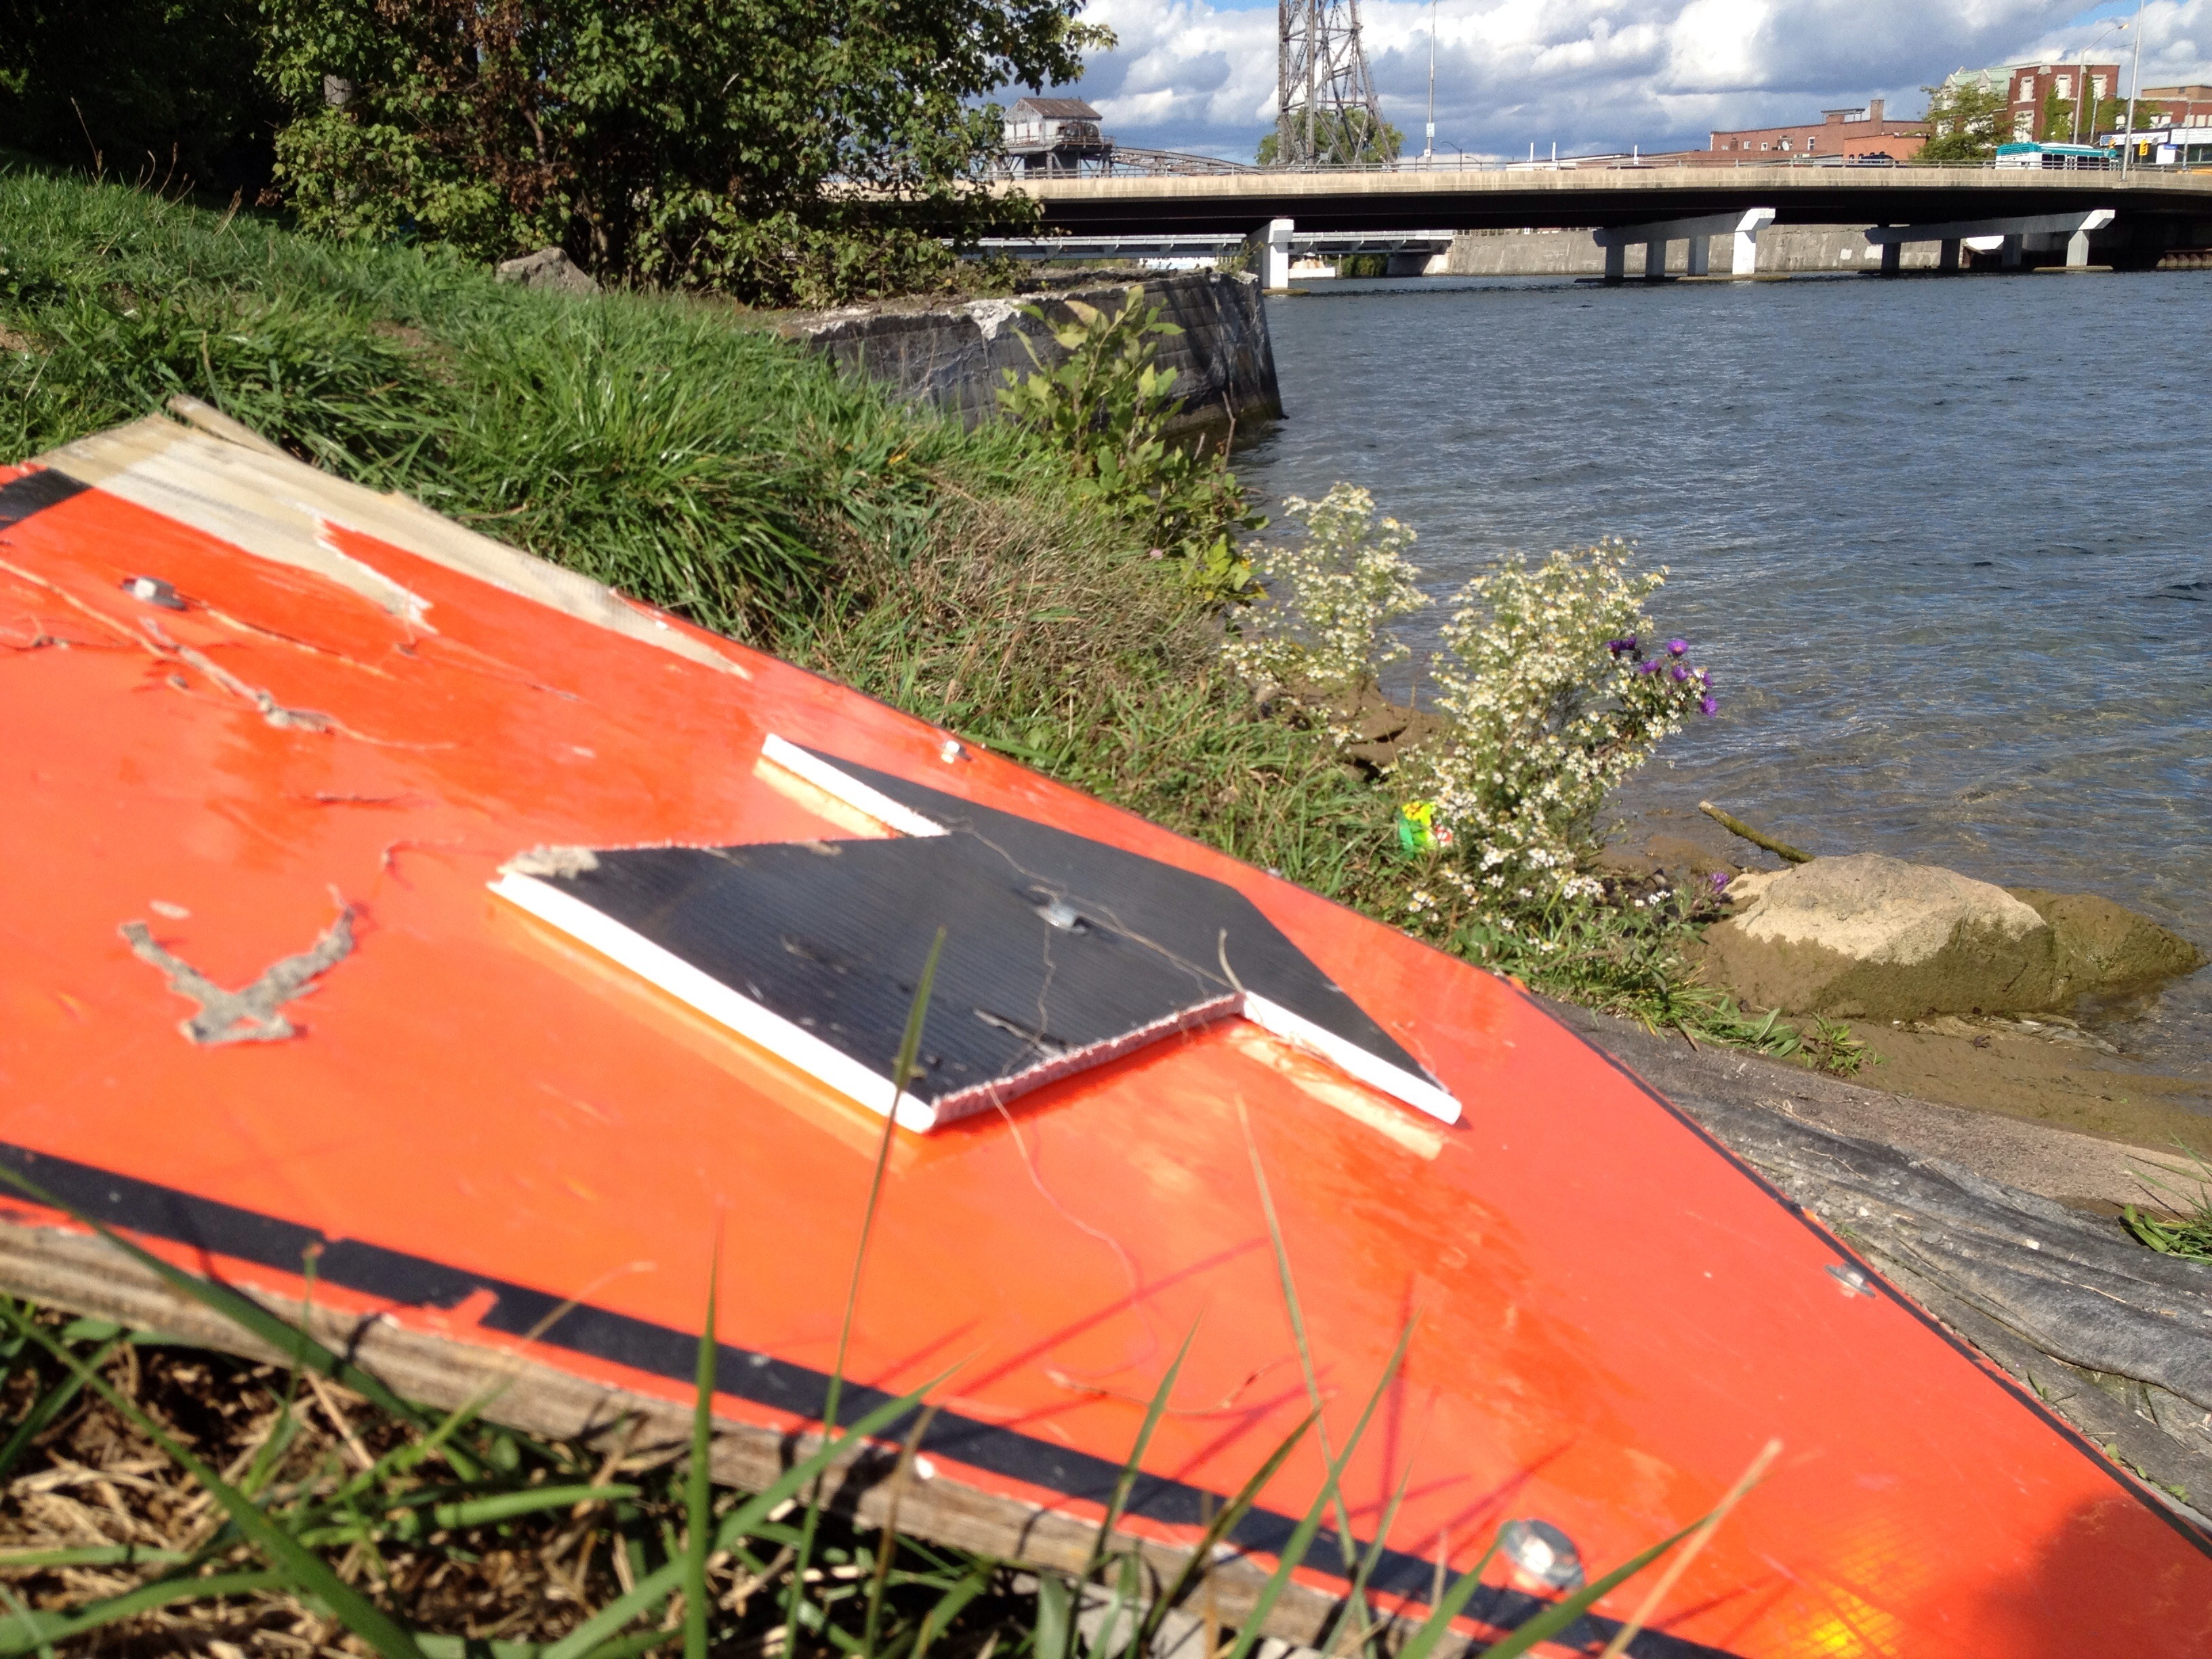
boat, vehicle, waterway, boating, watercraft, watercraft rowing